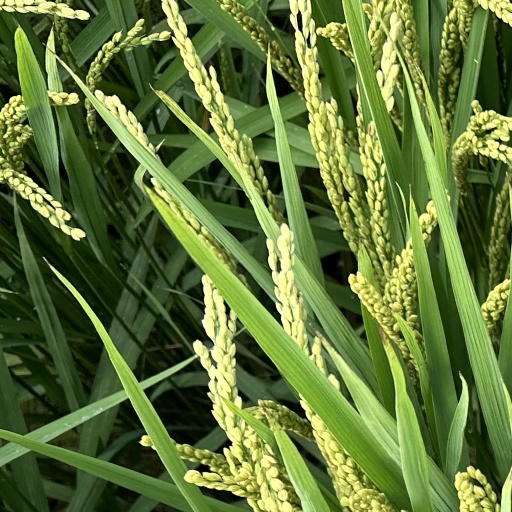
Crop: rice